The Oakdale Affair and The Rider

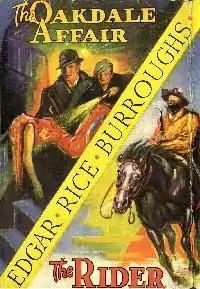
First book edition of "The Oakdale Affair and The Rider"

The Oakdale Affair and The Rider is a collection of two short novels by American writer Edgar Rice Burroughs. "The Oakdale Affair", a contemporary tale, was written in 1917 under the working title of "Bridge and the Oskaloosa Kid", and is a partial sequel to "The Mucker" (1914/1916), as Bridge, the protagonist, had been a secondary character in the earlier work. It was first published in "Blue Book Magazine" in March 1918. "The Rider", a Ruritanian romance, was written in 1915 and first published as "H.R.H. the Rider" as a serial in All-Story Weekly from December 14–18, 1918. The first book publication of the two stories brought them together in one volume as The Oakdale Affair and The Rider, issued by Edgar Rice Burroughs, Inc. in February 1937; the book was reprinted by Grosset & Dunlap in 1937, 1938 and 1940. Both works have since been published separately.